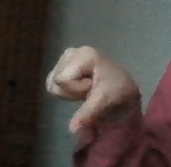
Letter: waw